Kenichi Maeyamada

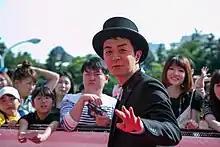
Maeyamada at the 2014 MTV Video Music Awards Japan

, also known as , is a Japanese composer, lyricist, and musician. His primary work is composing anime theme songs and for J-pop musicians. He contracts through Supalove, a Japanese record label. He has released a number of anime and video game music remixes, as well as original songs. These remixes have received over 20 million hits on YouTube and Nico Nico Douga.